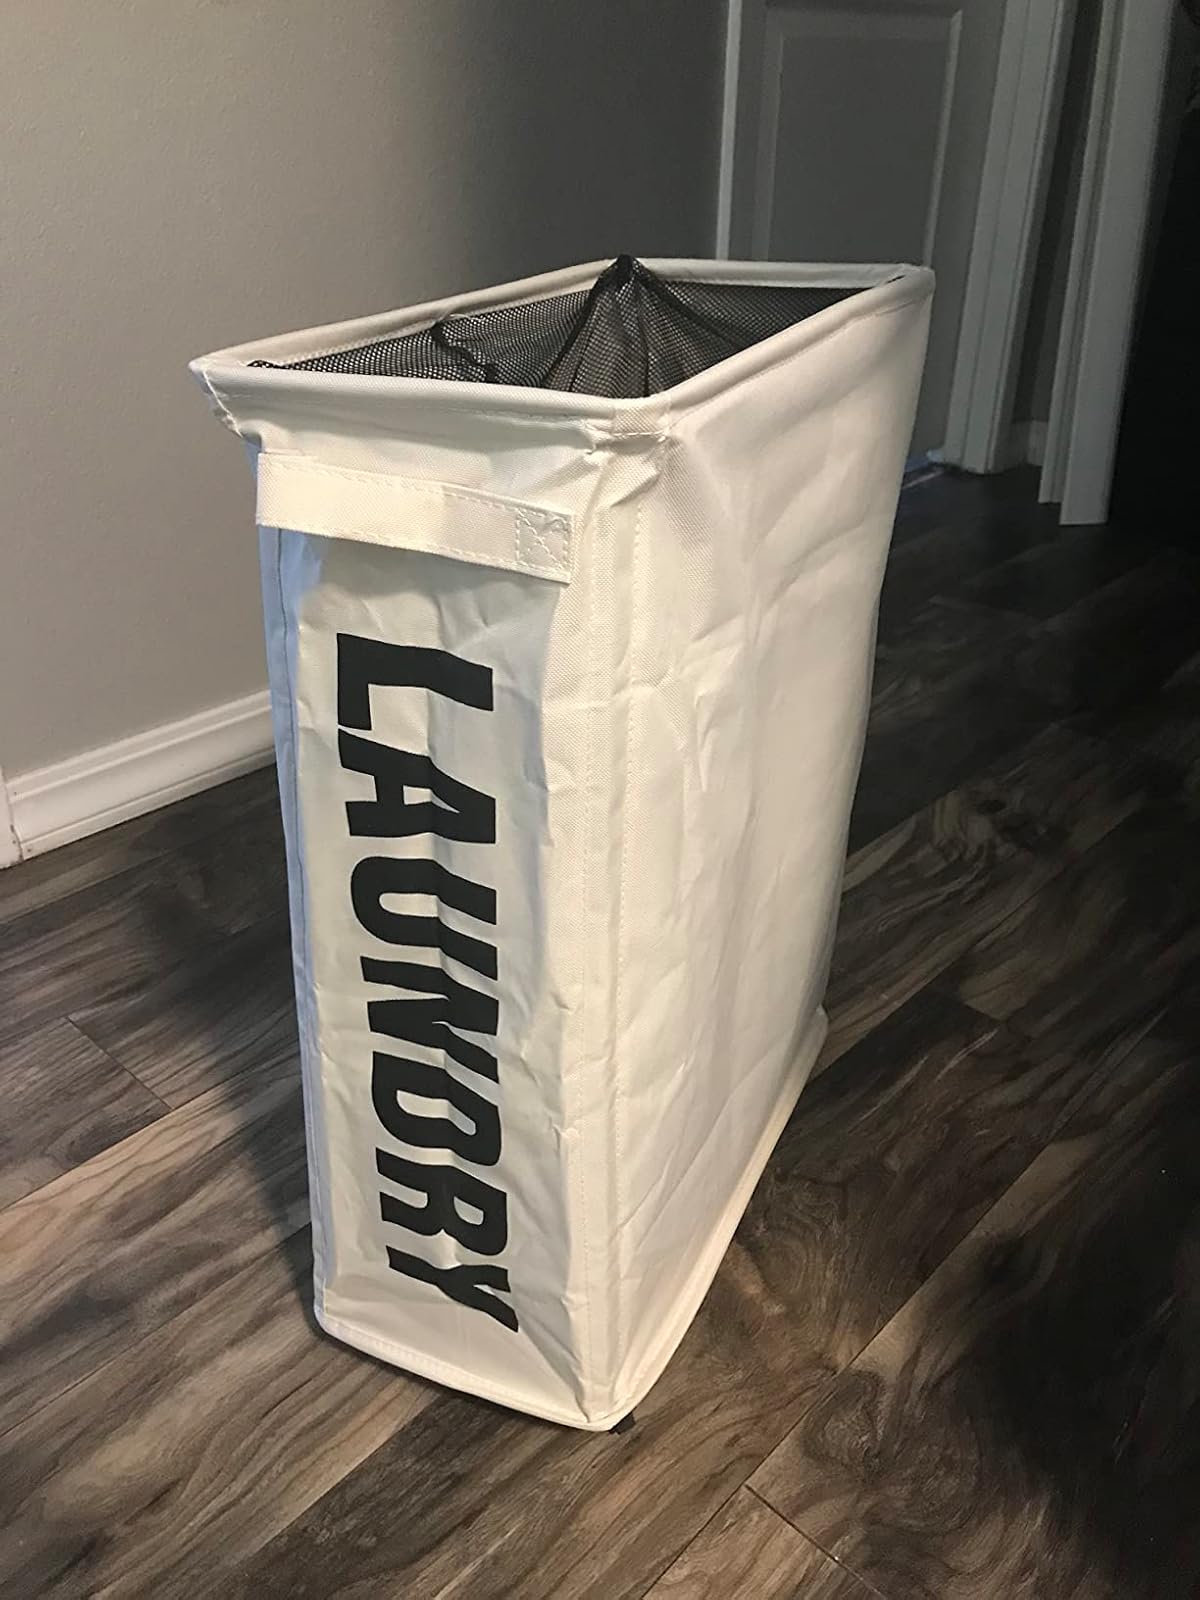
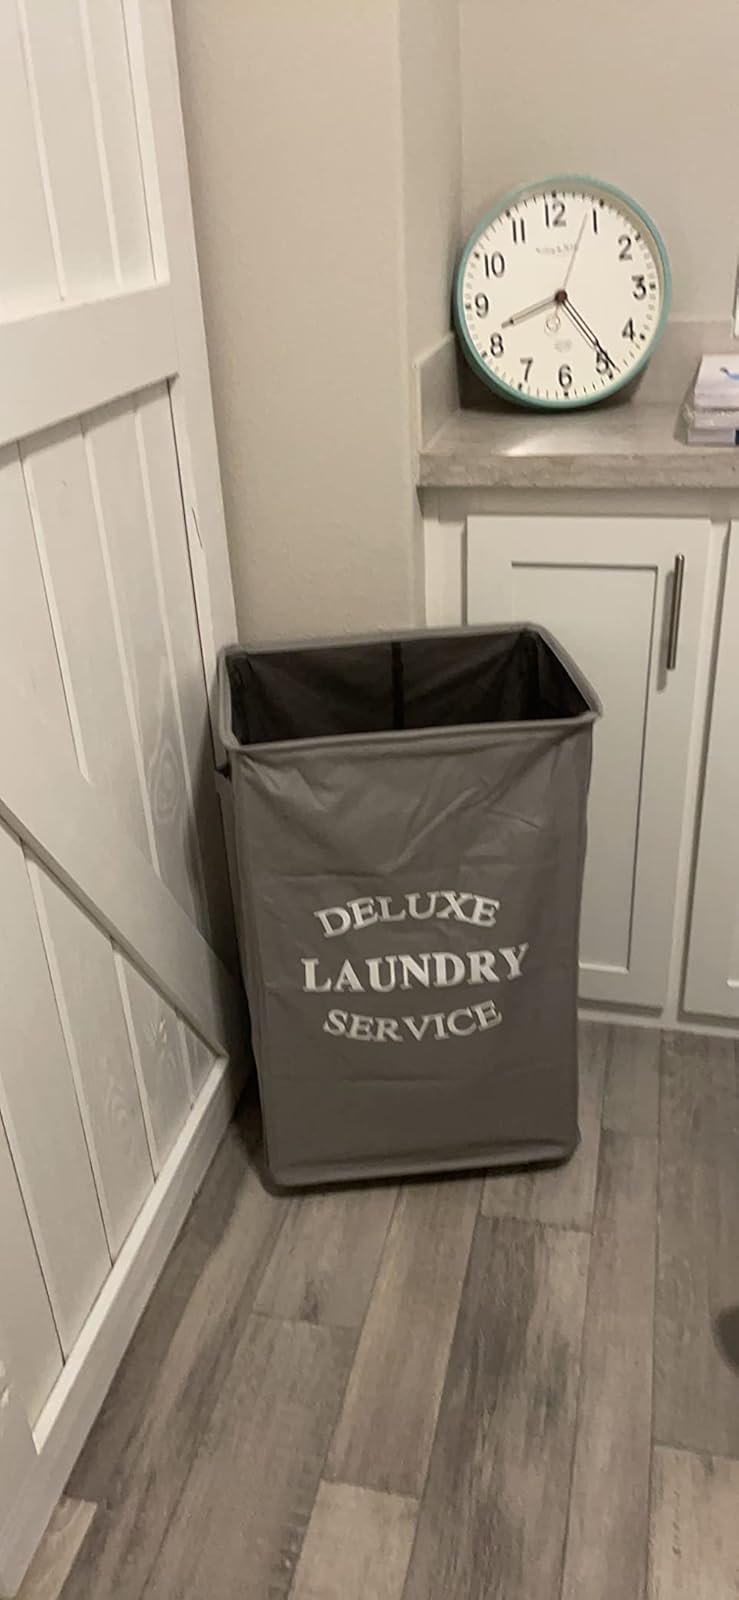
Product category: items_hamper
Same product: no